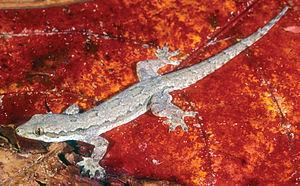
Hemidactylus platyurus est une espèce de geckos de la famille des Gekkonidae.